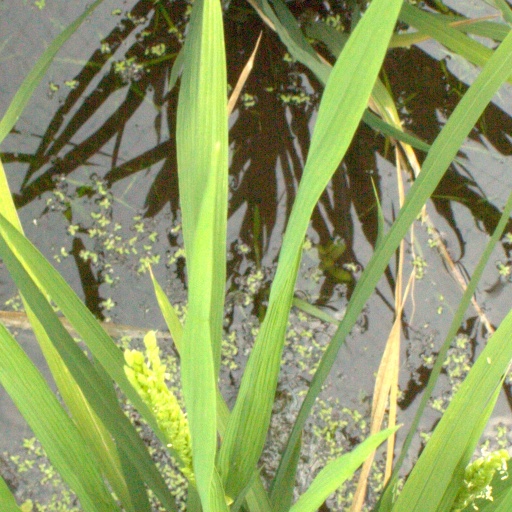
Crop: rice